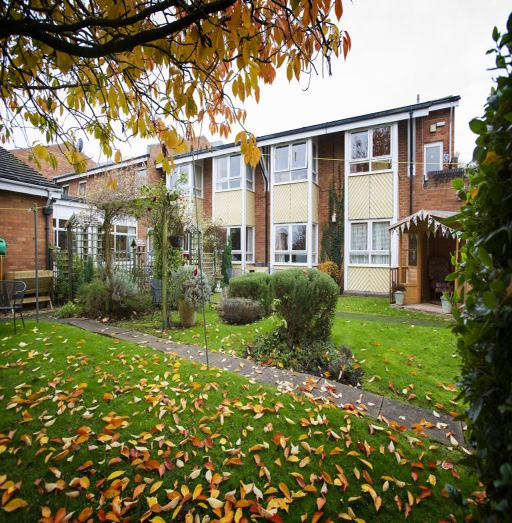
the front garden and entrance .